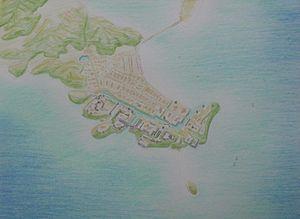
Le château de Najima était un château situé à 50 m au-dessus du niveau de la mer dans la baie de Hakata à Fukuoka, préfecture de Fukuoka au Japon. Il n'en reste aujourd'hui que des ruines.